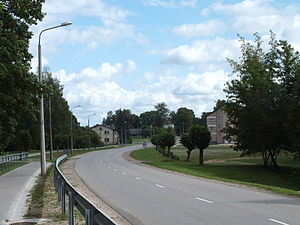
Baldone
Baldone er beliggende i Rigas distrikt i det centrale Letland og fik byrettigheder i 1991. Byen har gennem århundreder været en populær kurby med hvad vi i dag kalder for wellness. Før Letlands selvstændighed i 1918 var byen også kendt på sit tyske navn Baldohn.